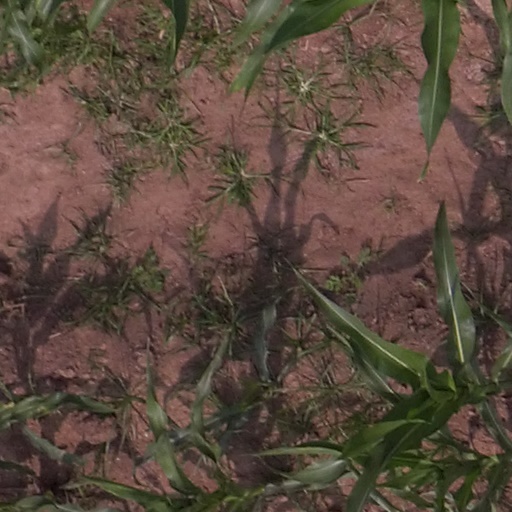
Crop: maize; corn